Describe the emotion expressed in this image:  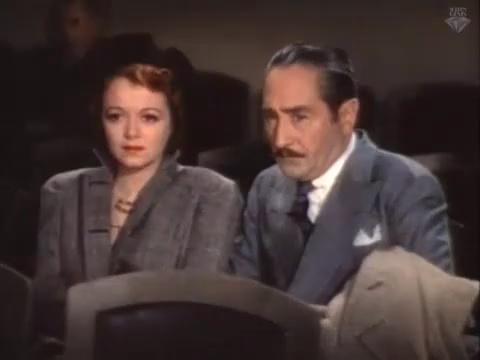
This person displays Fear, valence and arousal with moderate intensity.